Thomas Hartmann (biologist)

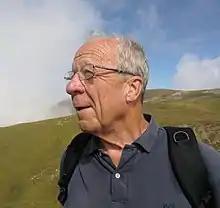
Thomas Hartmann (2015)

Thomas Hartmann, (February 2, 1937 – May 27, 2017), was a German pharmaceutical biologist and ecologist who was professor in the Department of Pharmaceutical Biology at the Technische Universität Braunschweig. His research focused on the biosynthesis, intracellular transport, and action of quinolizidine and pyrrolizidine alkaloids in fungi and plants and the sequestration of these secondary natural products by insects.